WorldPride

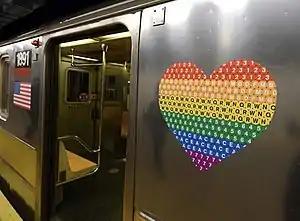
The New York City Subway system commemorated Stonewall 50 - WorldPride NYC 2019 with heart-shaped rainbow logos representing LGBTQ pride, celebrating the largest LGBTQ event in history, with five million attendants in Manhattan for Pride weekend alone.

WorldPride is a series of international LGBT pride events coordinated by InterPride; they are hosted in conjunction with local LGBT pride festivals, with host cities selected via bids voted on during InterPride's annual general meetings. Its core events include opening and closing ceremonies, a pride parade (which may either be the host city's existing pride parade, or a bespoke event organized specifically for WorldPride), and an LGBT human rights conference.